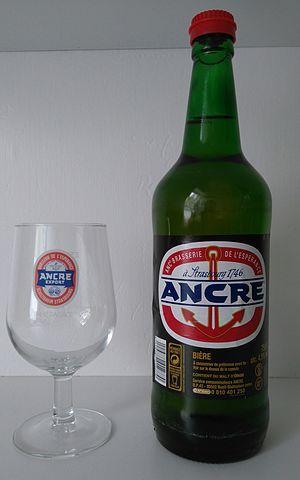
Bouteille et verre Ancre.
La bière d'Alsace, « Elsassbier », désigne la bière brassée en Alsace selon une tradition séculaire. Première région brassicole de France, la bière fait partie du patrimoine alsacien.
La brasserie de l'Espérance est une brasserie alsacienne installée à Schiltigheim, commune voisine de Strasbourg, dans le Bas-Rhin. Fondée en 1746 elle appartient aujourd'hui au groupe Heineken.